James Longstreet

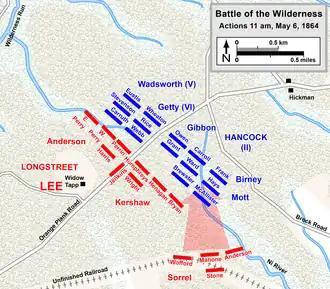
Map with lines and arrows showing troop movements

In mid-August 1863, Longstreet resumed his attempts to be transferred to the Western Theater. He wrote a private letter to Seddon, requesting that he be transferred to serve under his old friend Joseph Johnston. He followed this up in conversations with his congressional ally Wigfall, who had long considered Longstreet a suitable replacement for Braxton Bragg. Bragg had a poor combat record and was very unpopular with his men and officers. Lee and President Davis agreed to the request on September 5. McLaws, Hood, a brigade from Pickett's division, and Alexander's 26-gun artillery battalion, traveled over 16 railroads on a route through the Carolinas to reach Bragg in northern Georgia. On September 8, with reinforcements on the way, Bragg gave up the fortified city and critical rail juncture of Chattanooga, Tennessee, to Rosecrans without a fight and retreated into Georgia. The troop transfer took over three weeks. Lead elements of the corps arrived on September 17.